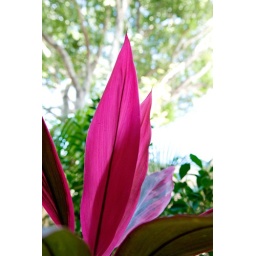
Vacation in Merida, Mexico. Macay Museum of Contempoary Art had some hot pink flowers in the court yard